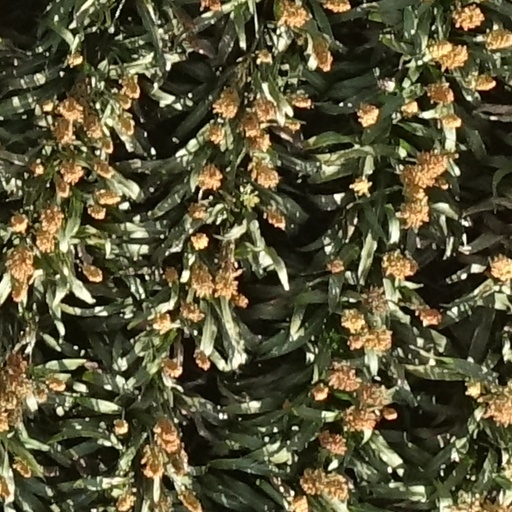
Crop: sorghum